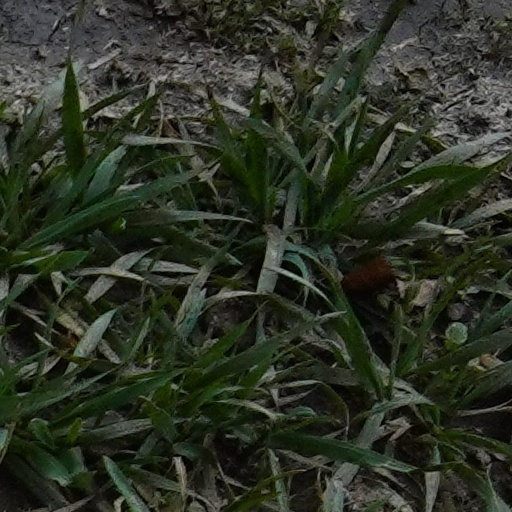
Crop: wheat